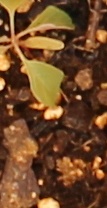
Label: Palmer Amaranth